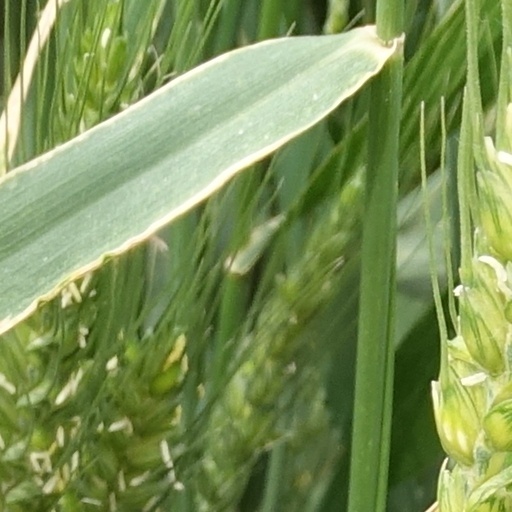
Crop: wheat